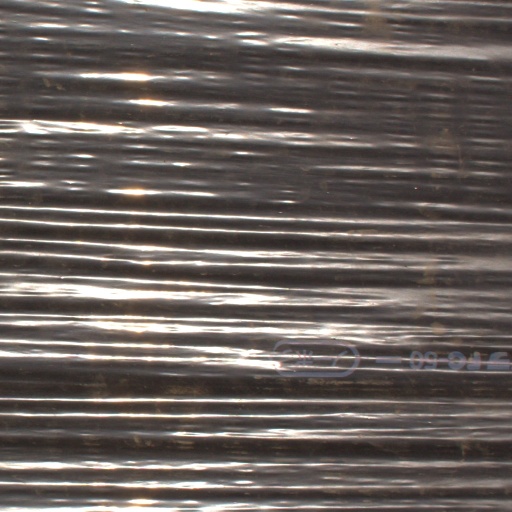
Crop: Jerusalem artichoke